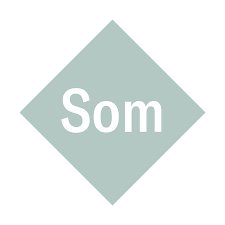
Label: Mango